Admiral Gjeddes Gård

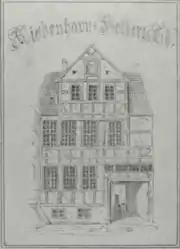
Verdelins gård

In 1794, the property was acquired by printmaker Johan Friederich Foltmar, who converted the side and rear wings into a printing workshop. The property was listed in the new cadastre of 1806 as No. 45 in Købmager Quarter. It belonged to one Hans Hansen at that time. The property was later the same year acquired by merchant Gerhard Lotze. It just escaped the flames during the British bombardment of the city in 1807. Lotze undertook a comprehensive refurbishment of the buildings. The most significant alteration was that he replaced the old stables with a three-storey warehouse.